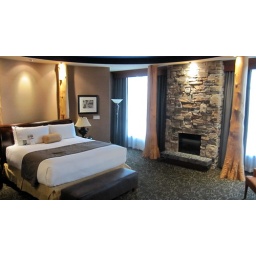
master bedroom in the presidential suite at the river rock casino